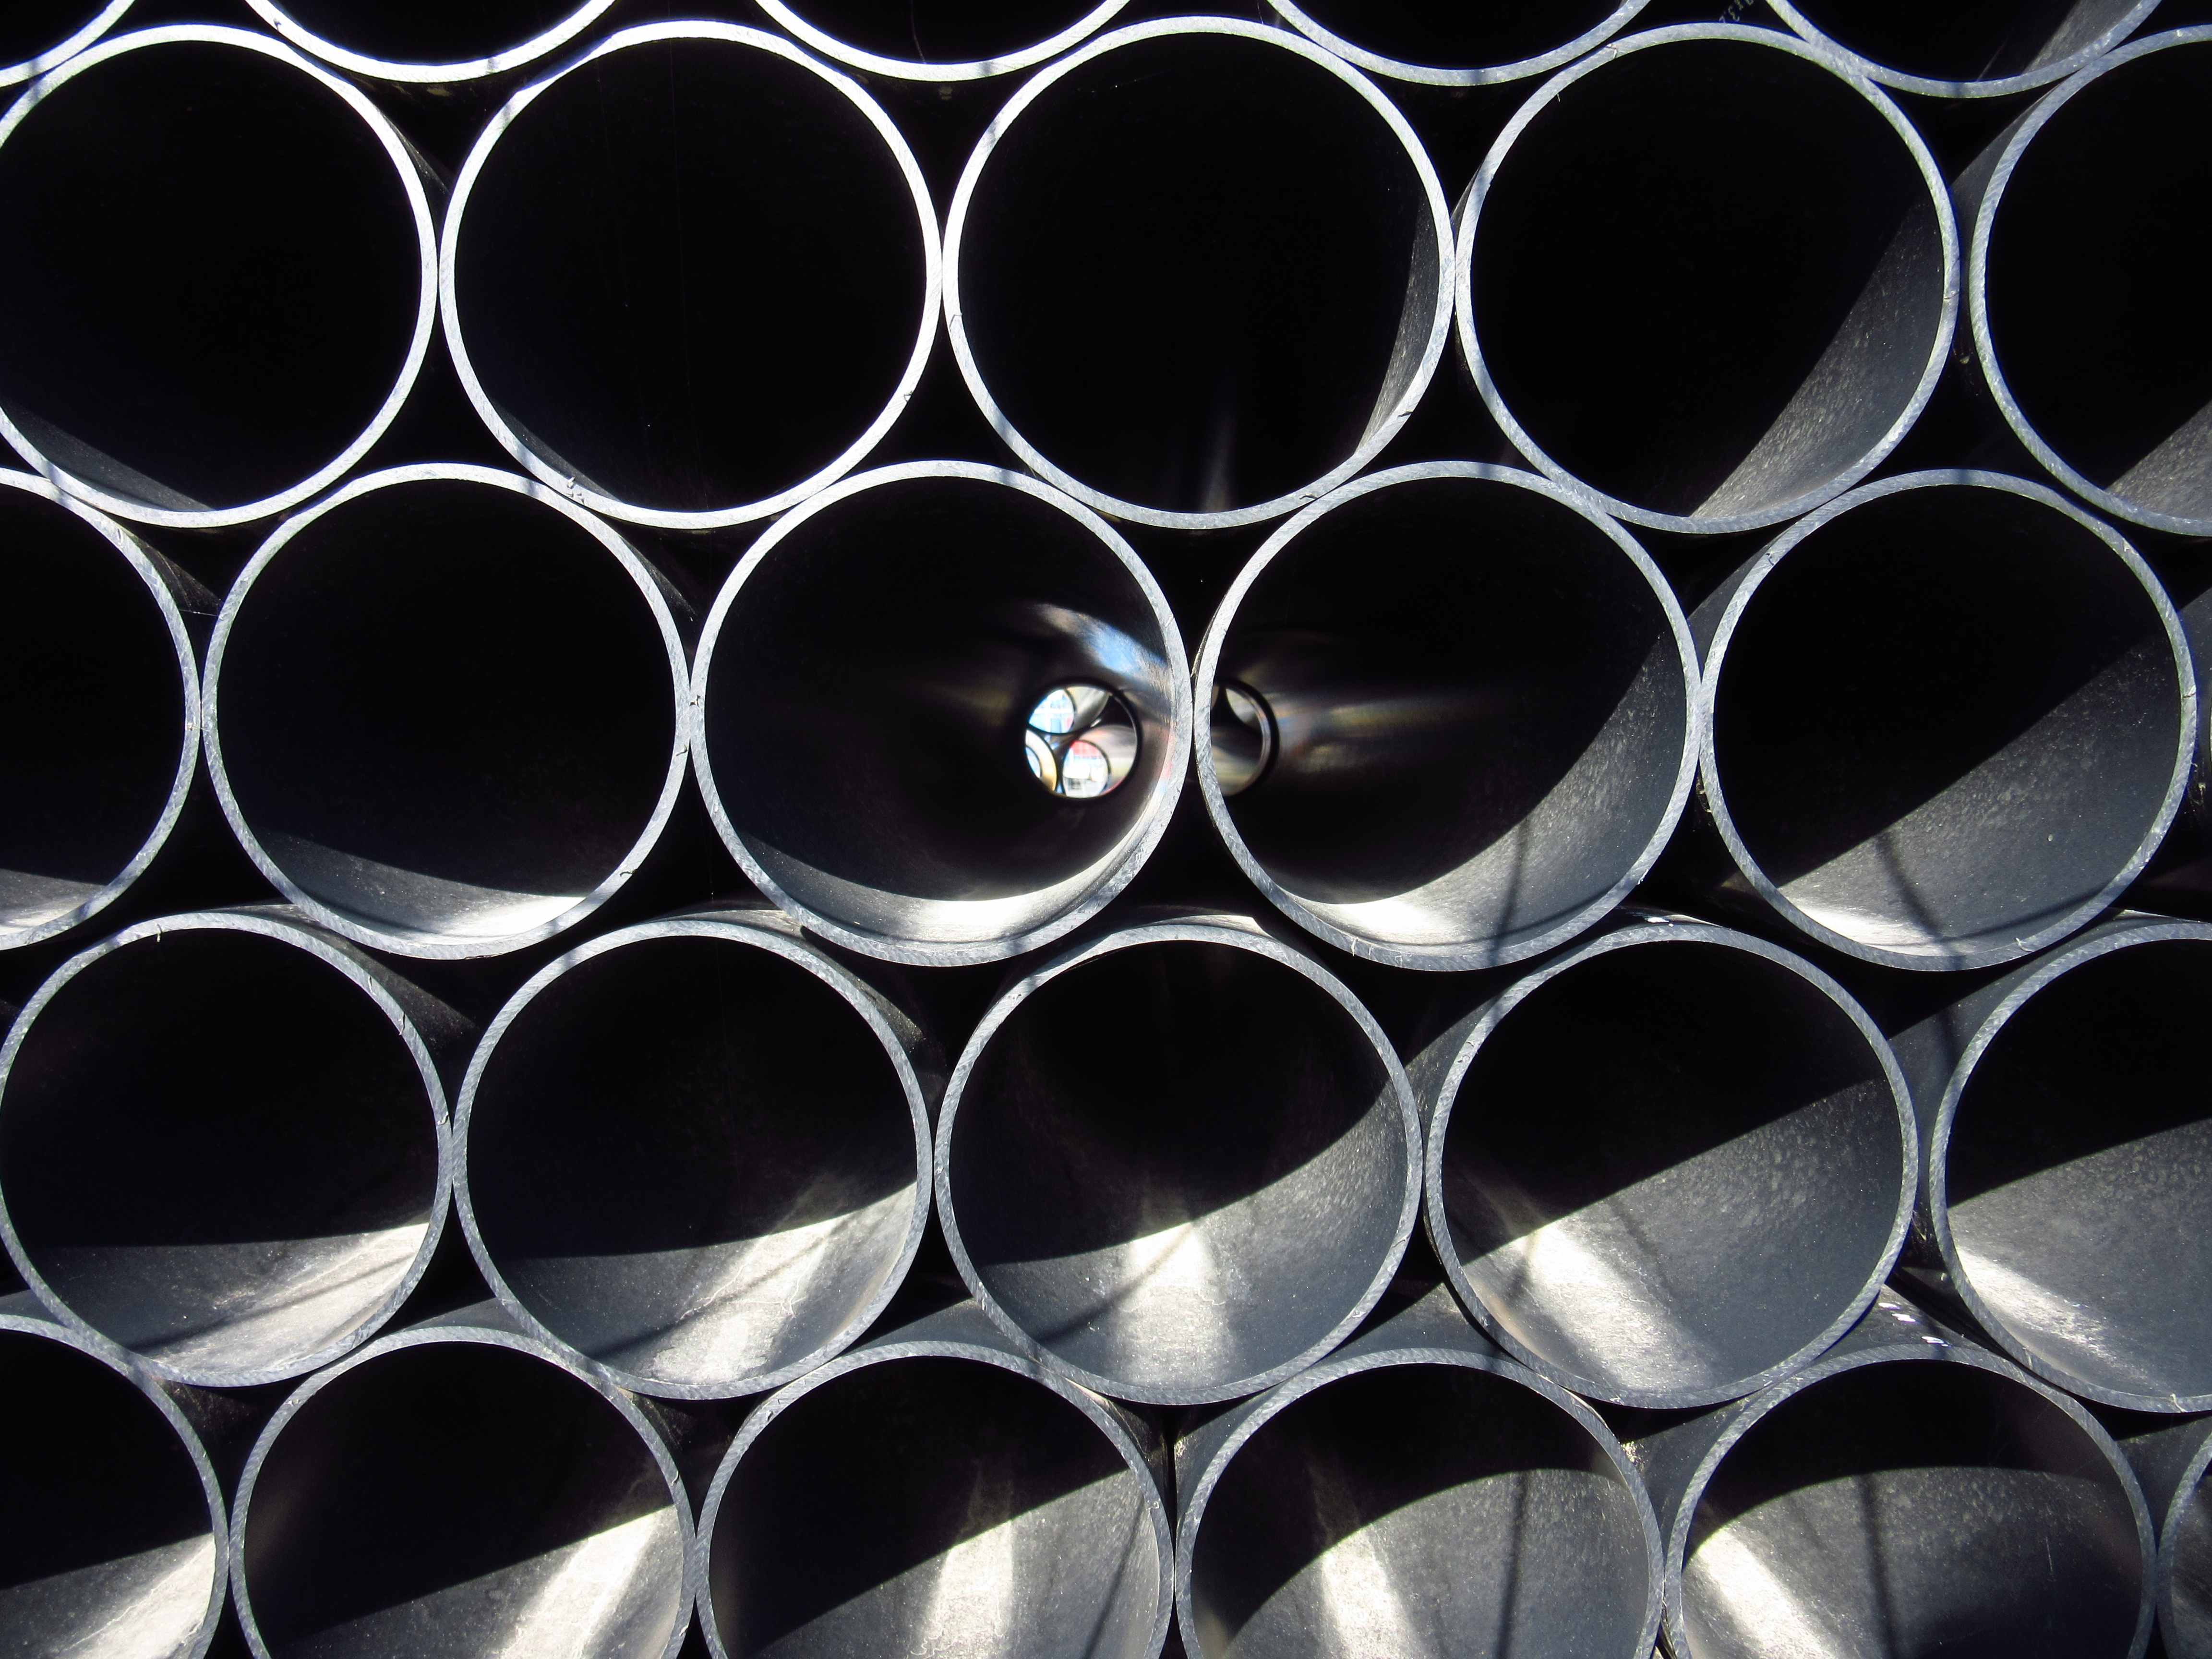
pattern, metal, stack, material, circle, background, pipes, pipe, stacked, mesh, site, shape, house construction